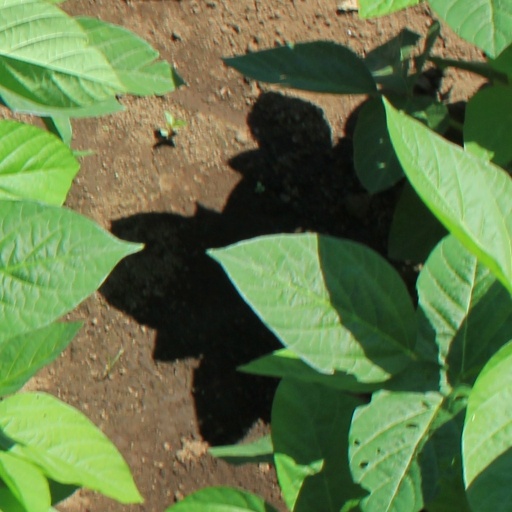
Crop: soybean